Paseo de Susana

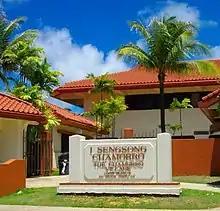
Chamorro Village is a tourist attraction located at Paseo

Paseo de Susana is a small peninsula that forms part of the city of Hagåtña, Guam. It was built in the 1940s from rubble and debris left behind after World War II. The peninsula contains the multipurpose Paseo Stadium, Chamorro Village, Chief Quipuha Park, and a small replica of the Statue of Liberty. Gregorio D. Perez Marina borders the western edge of the peninsula and it is separated from the rest of Hagåtña by Marine Corps Drive.